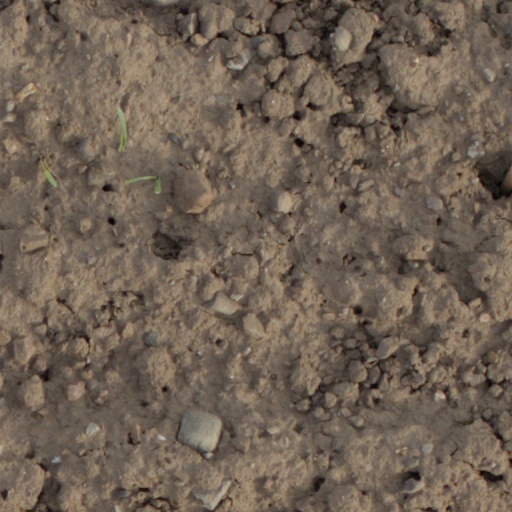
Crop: wheat